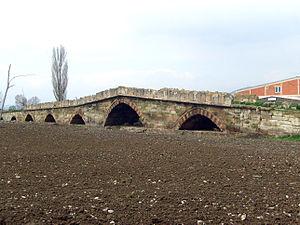
Cette liste de ponts de Serbie a pour vocation de présenter une liste de ponts remarquables de Serbie, tant par leurs caractéristiques dimensionnelles, que par leur intérêt architectural ou historique, et incluant la Serbie centrale, la Voïvodine et le Kosovo.